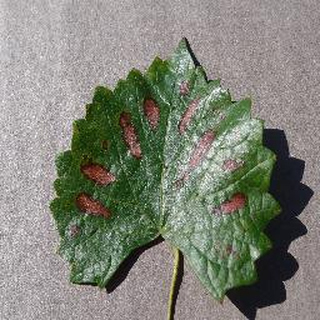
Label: grape_esca_black_measles